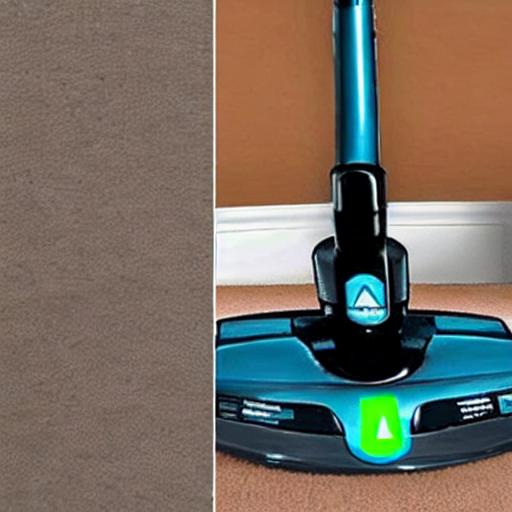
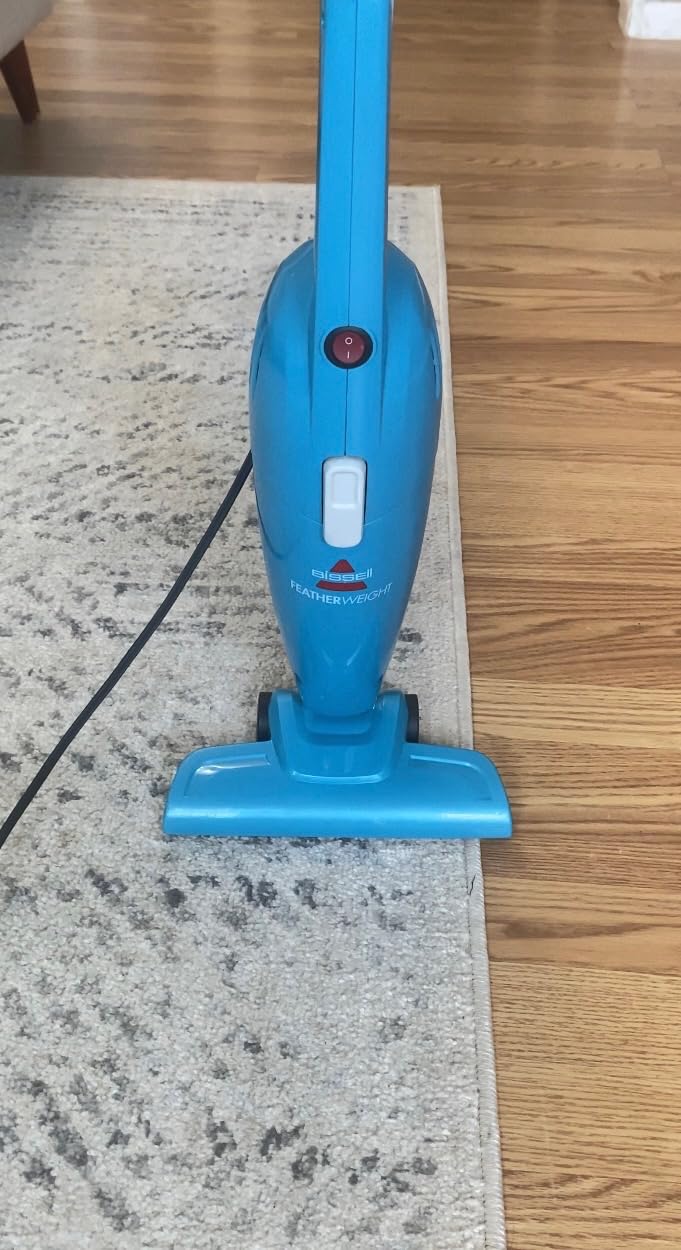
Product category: items_vacuum
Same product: no